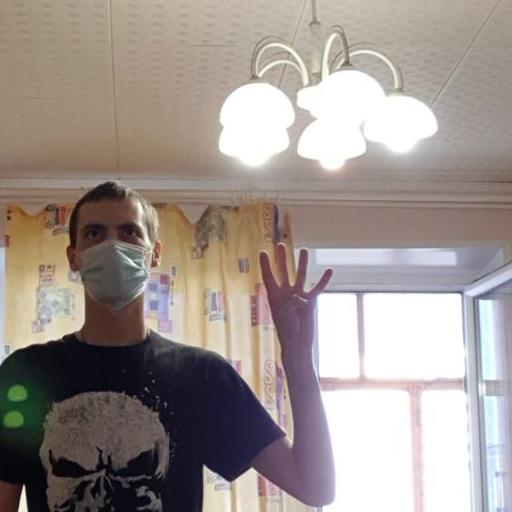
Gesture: four